2021 Northeast Grand Prix

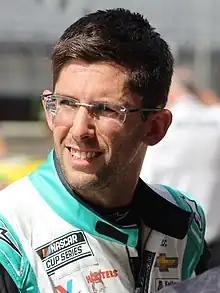
Jordan Taylor "(pictured in 2023)" secured the overall pole position for Corvette Racing.

Qualifying was broken into two sessions. The first was for cars in the GTD class. Roman De Angelis qualified on pole for the class driving the No. 23 car for Heart of Racing Team, beating Aaron Telitz in the No. 14 Vasser Sullivan Racing entry by 0.045 seconds. Richard Heistand was third in the No. 39 Audi followed by Frankie Montecalvo in the No. 12 Lexus.